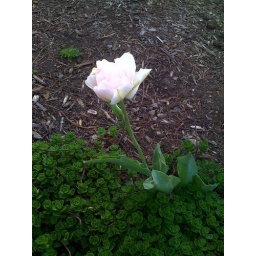
A solitary pink tulip in bloom I saw while walking home. Photo taken on the iPhone.